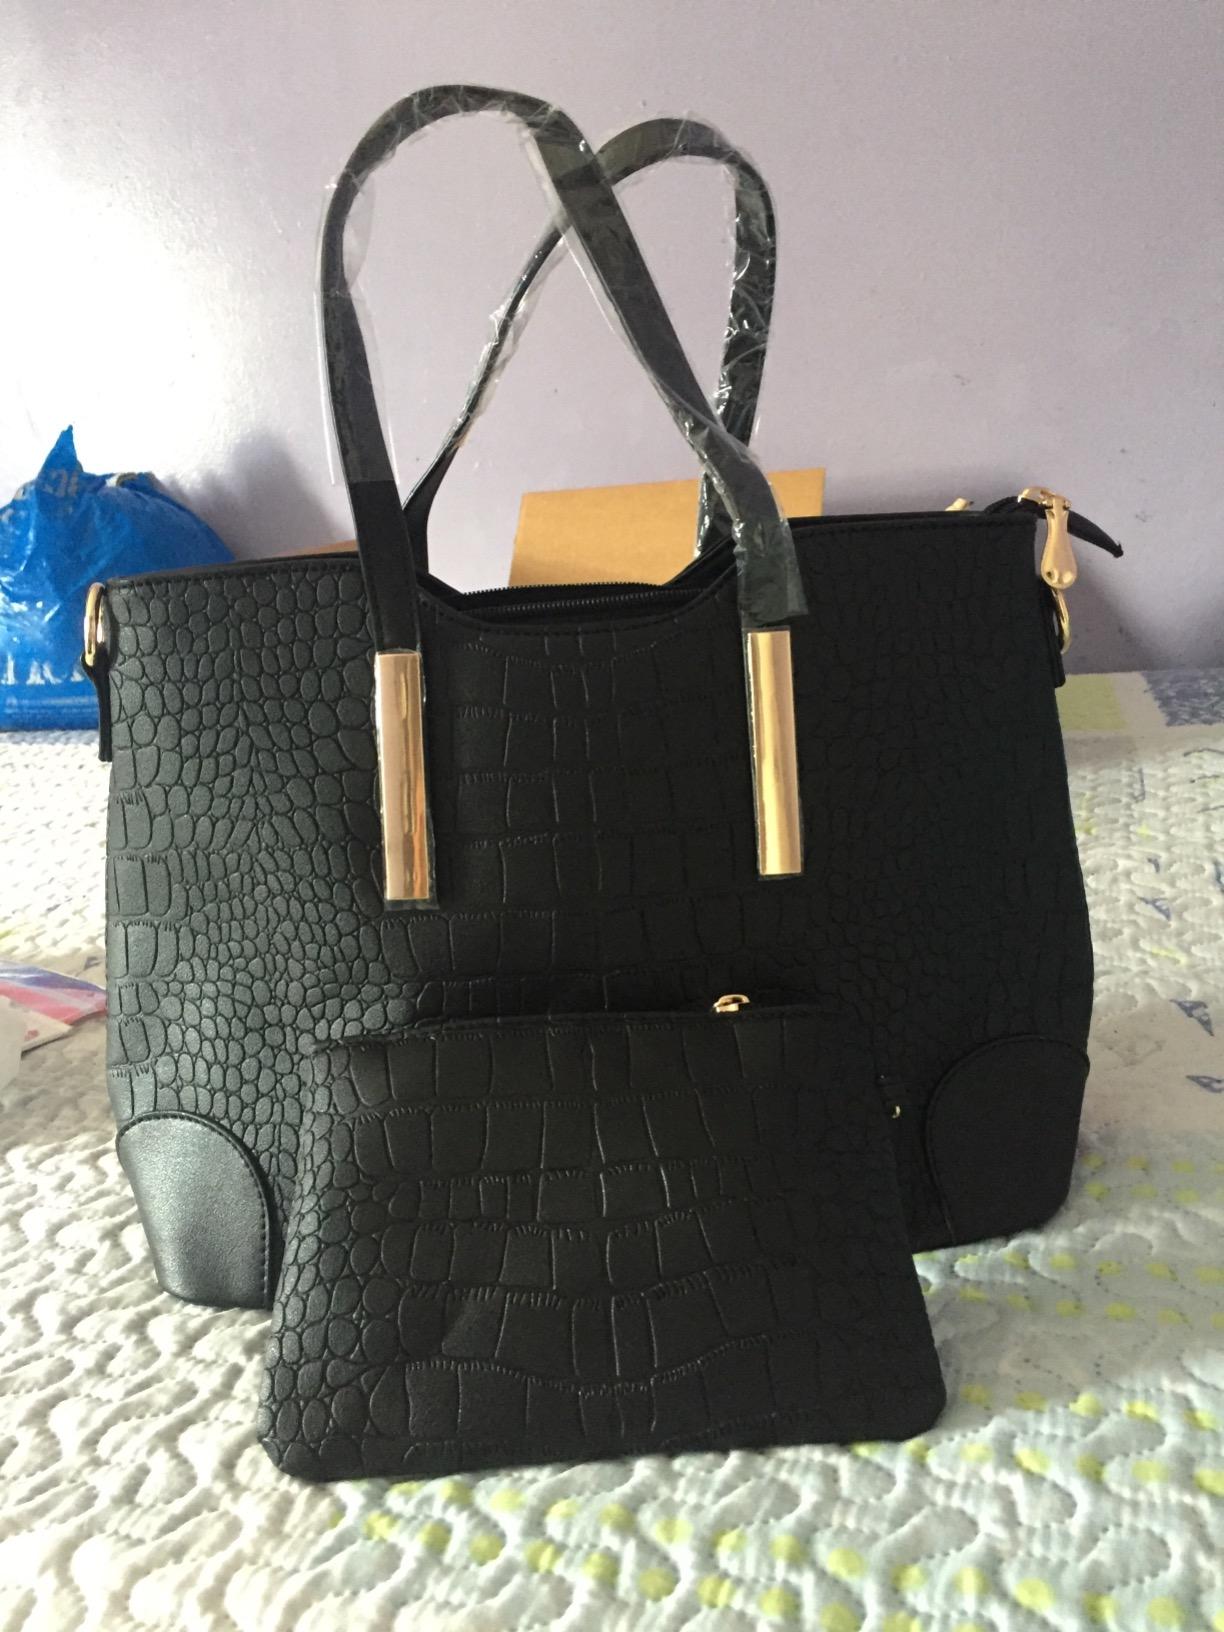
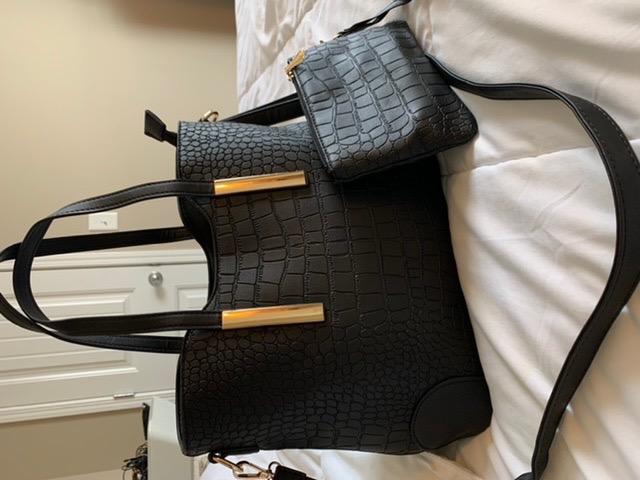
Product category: accessories_handbag
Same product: yes